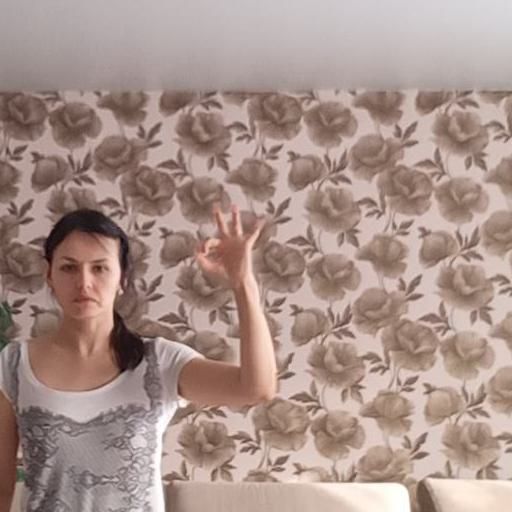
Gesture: ok